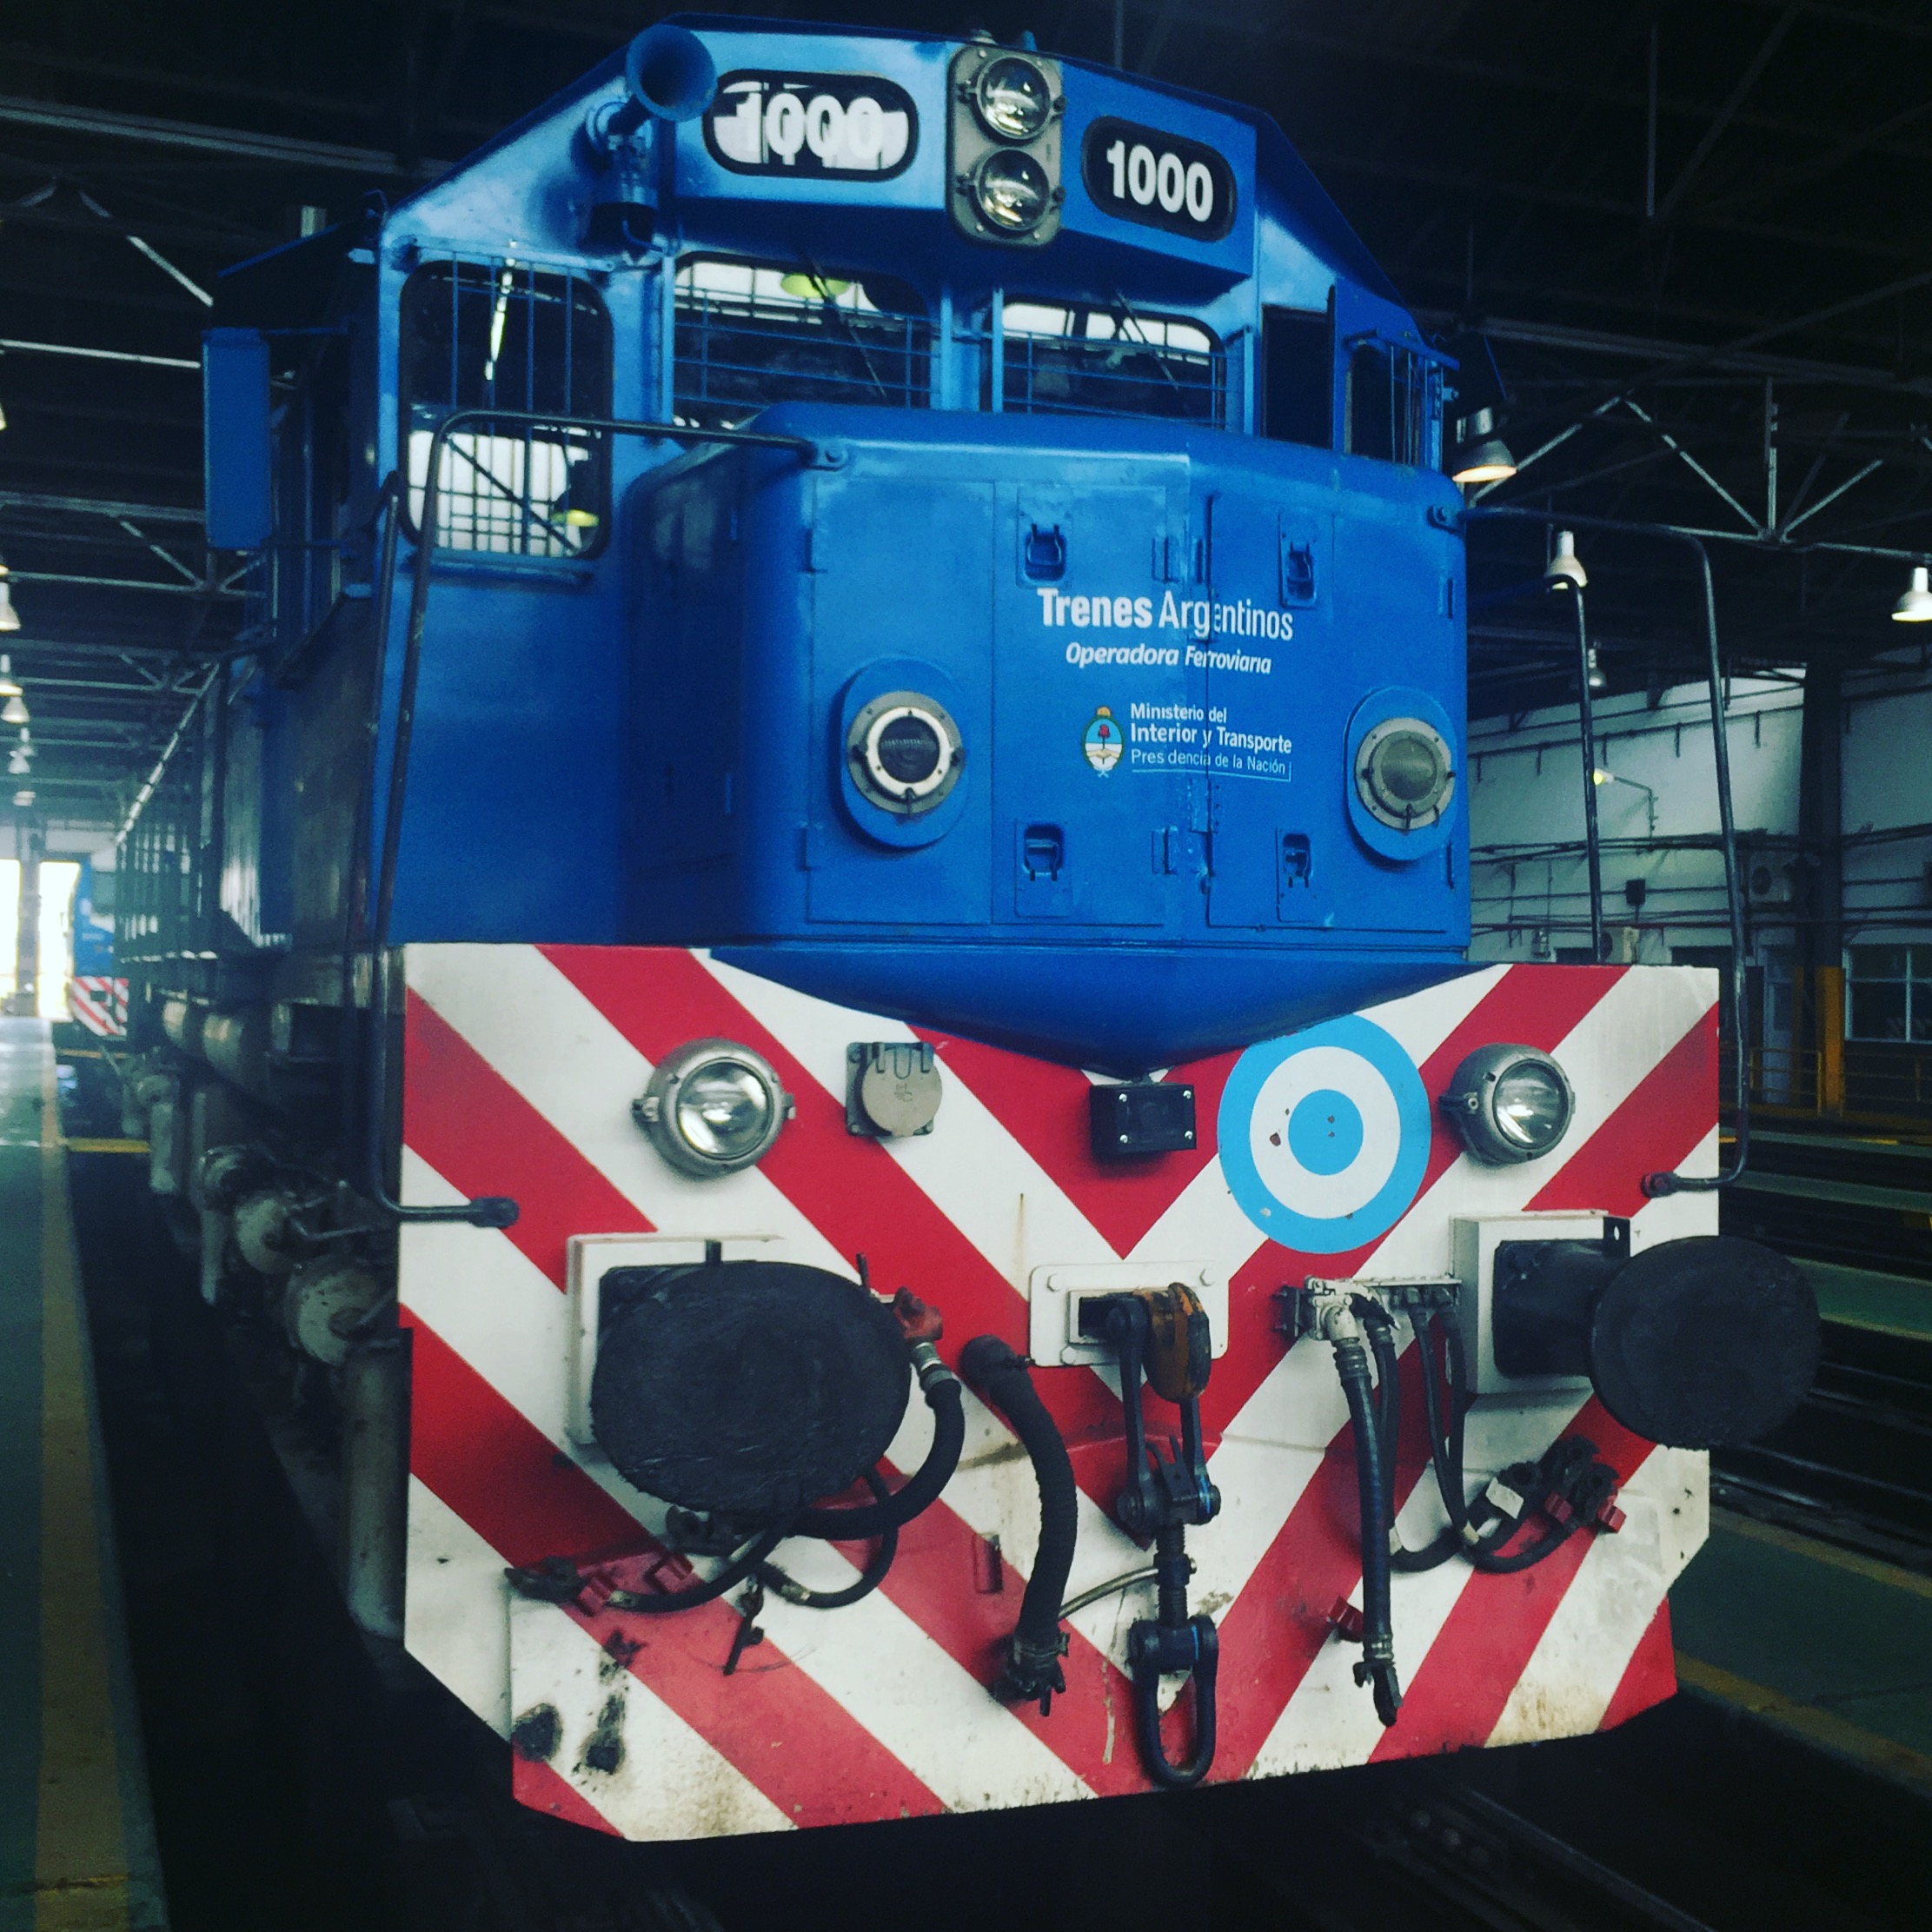
iphone, train, transport, vehicle, square, machine, tren, project365, squareformat, screenshot, buenosaires, iphone6plus, retiro, 005